Obata Masamori

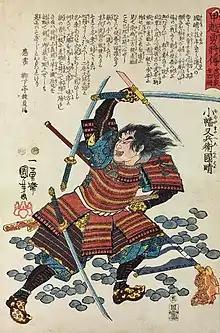
A painting of Obata Masamori, possibly taken in 1550’s

, was a Japanese samurai warrior. He is known as one of the "Twenty-Four Generals of Takeda Shingen".